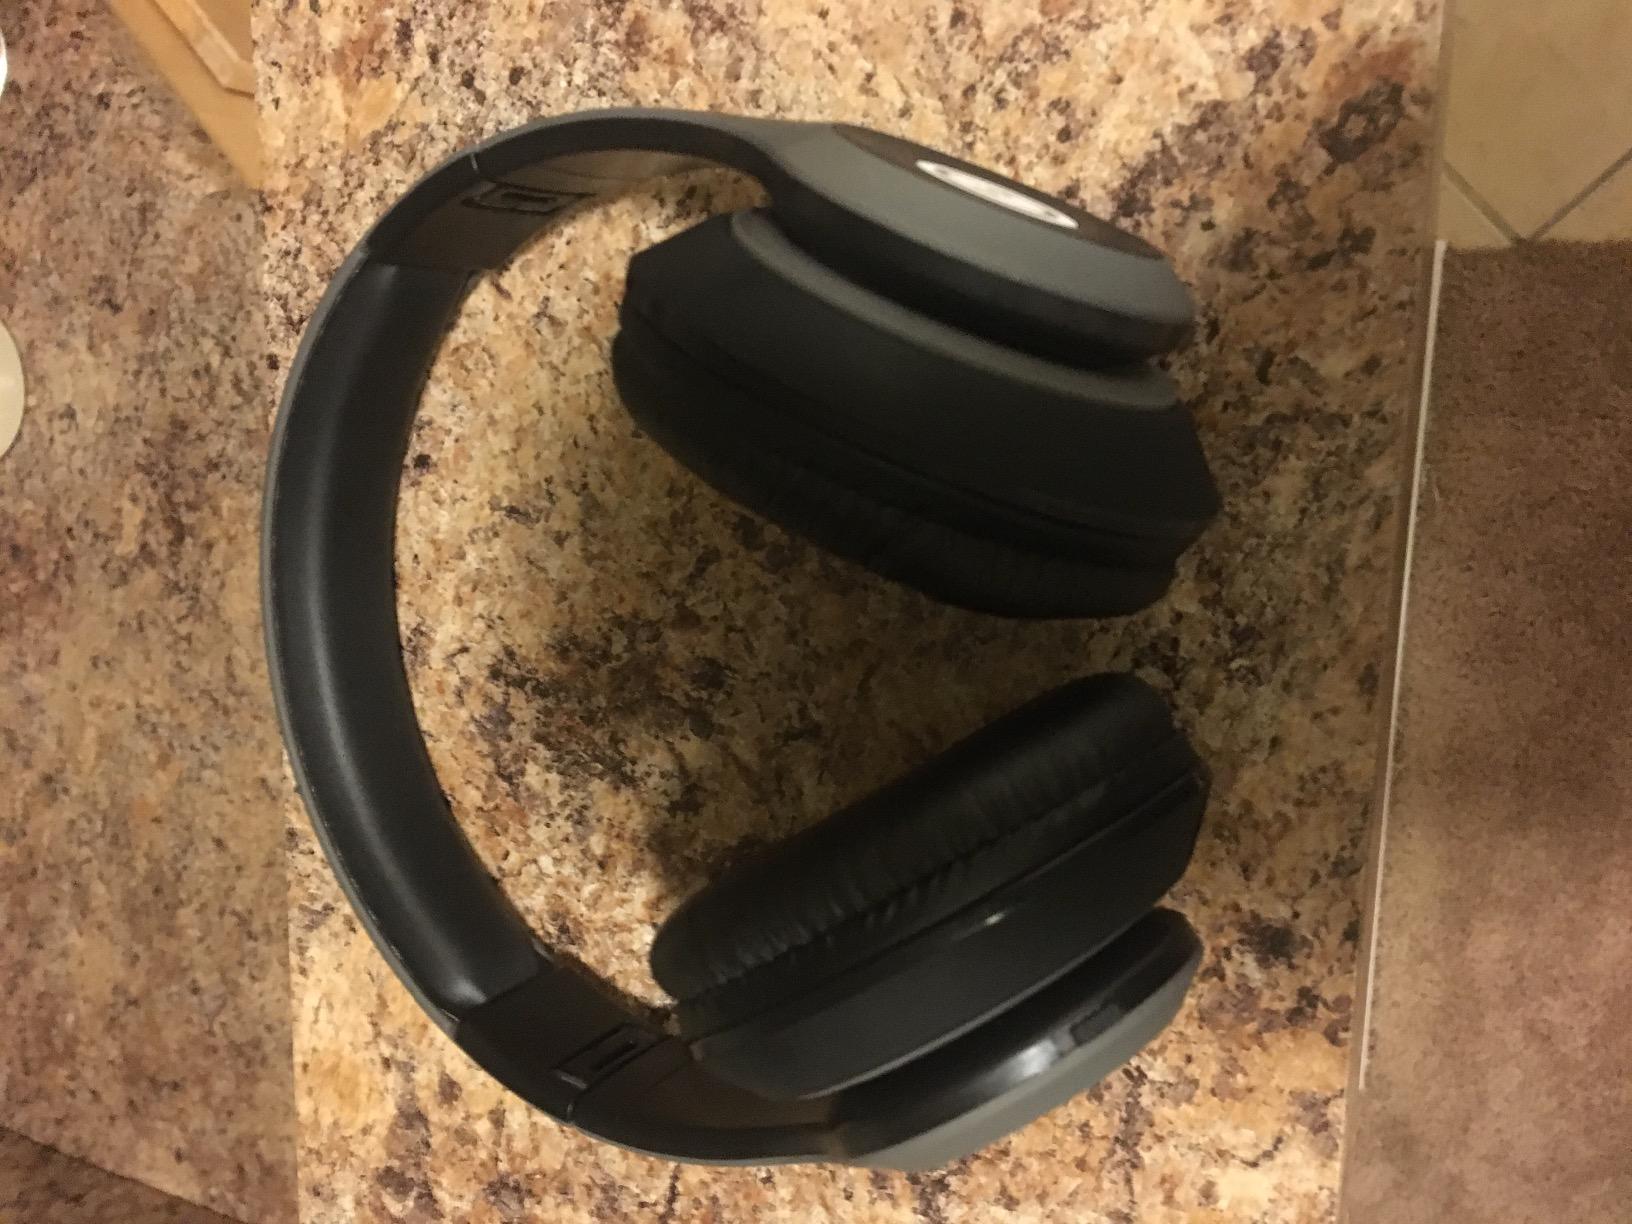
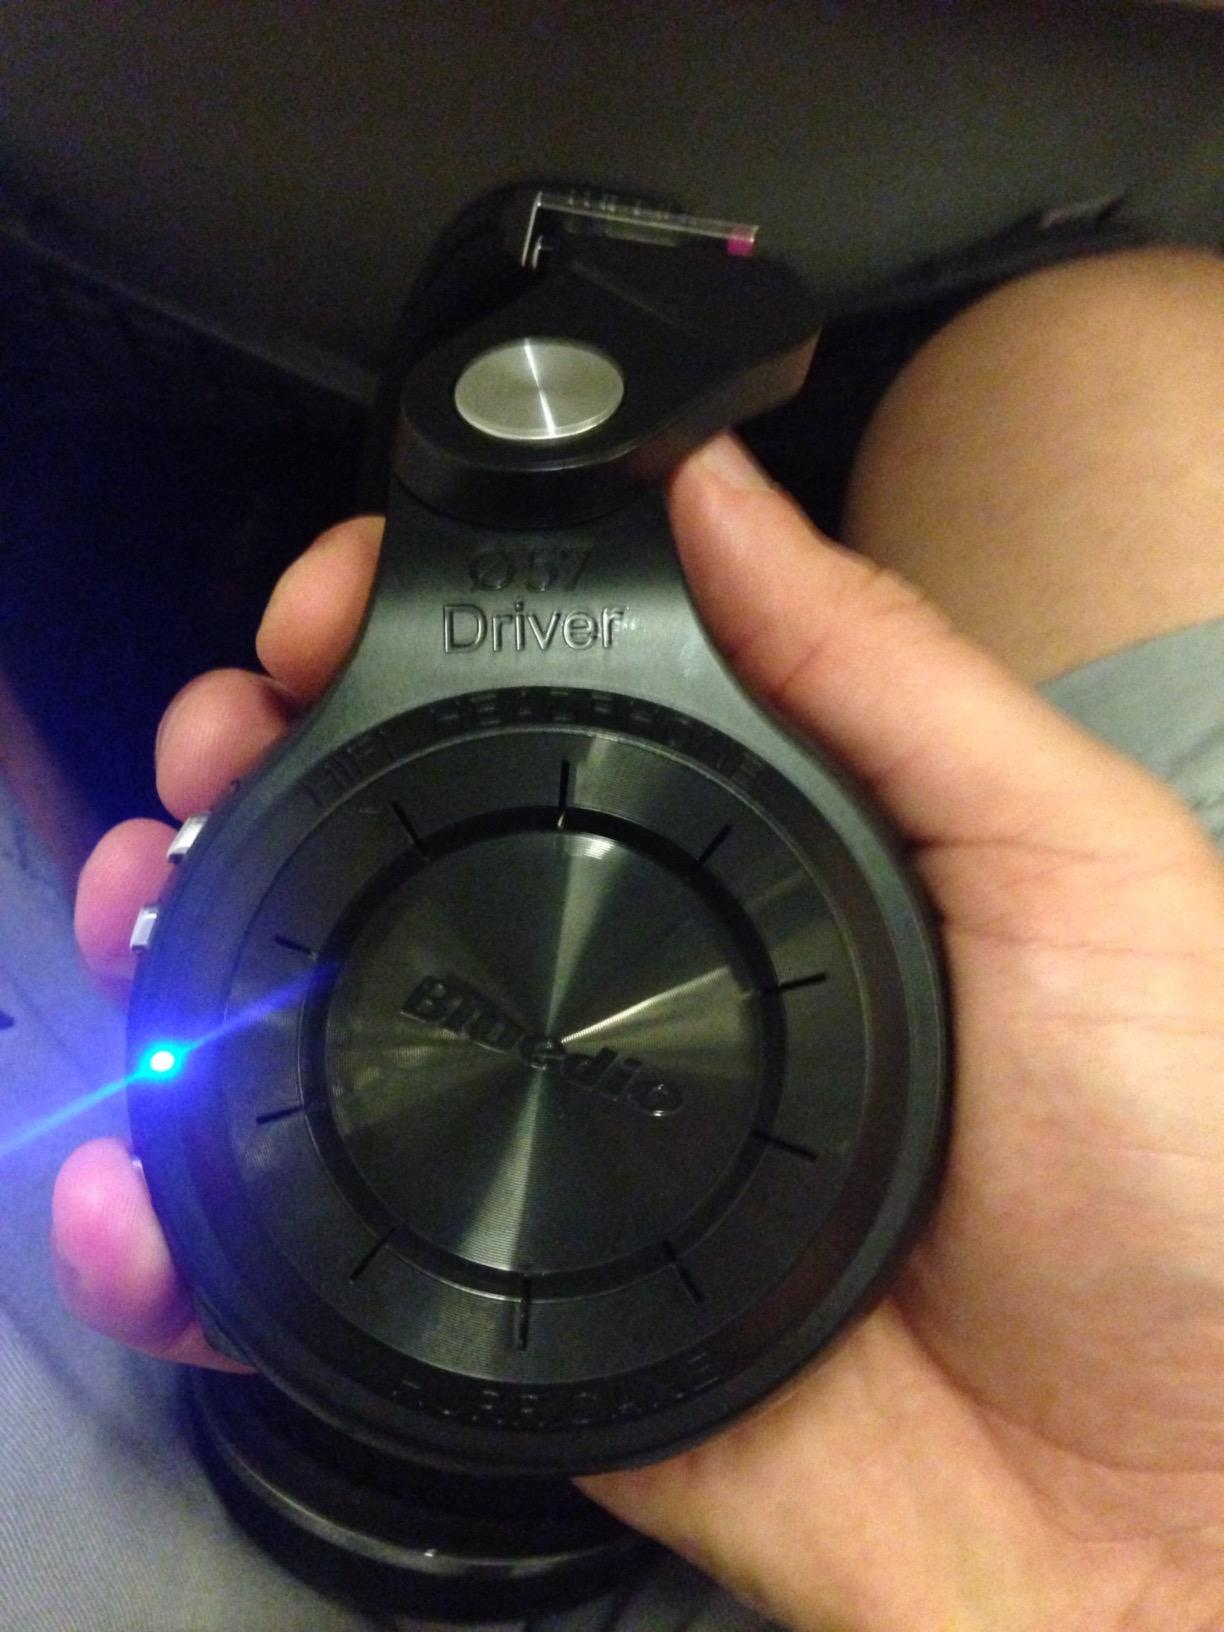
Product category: headphones
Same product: no